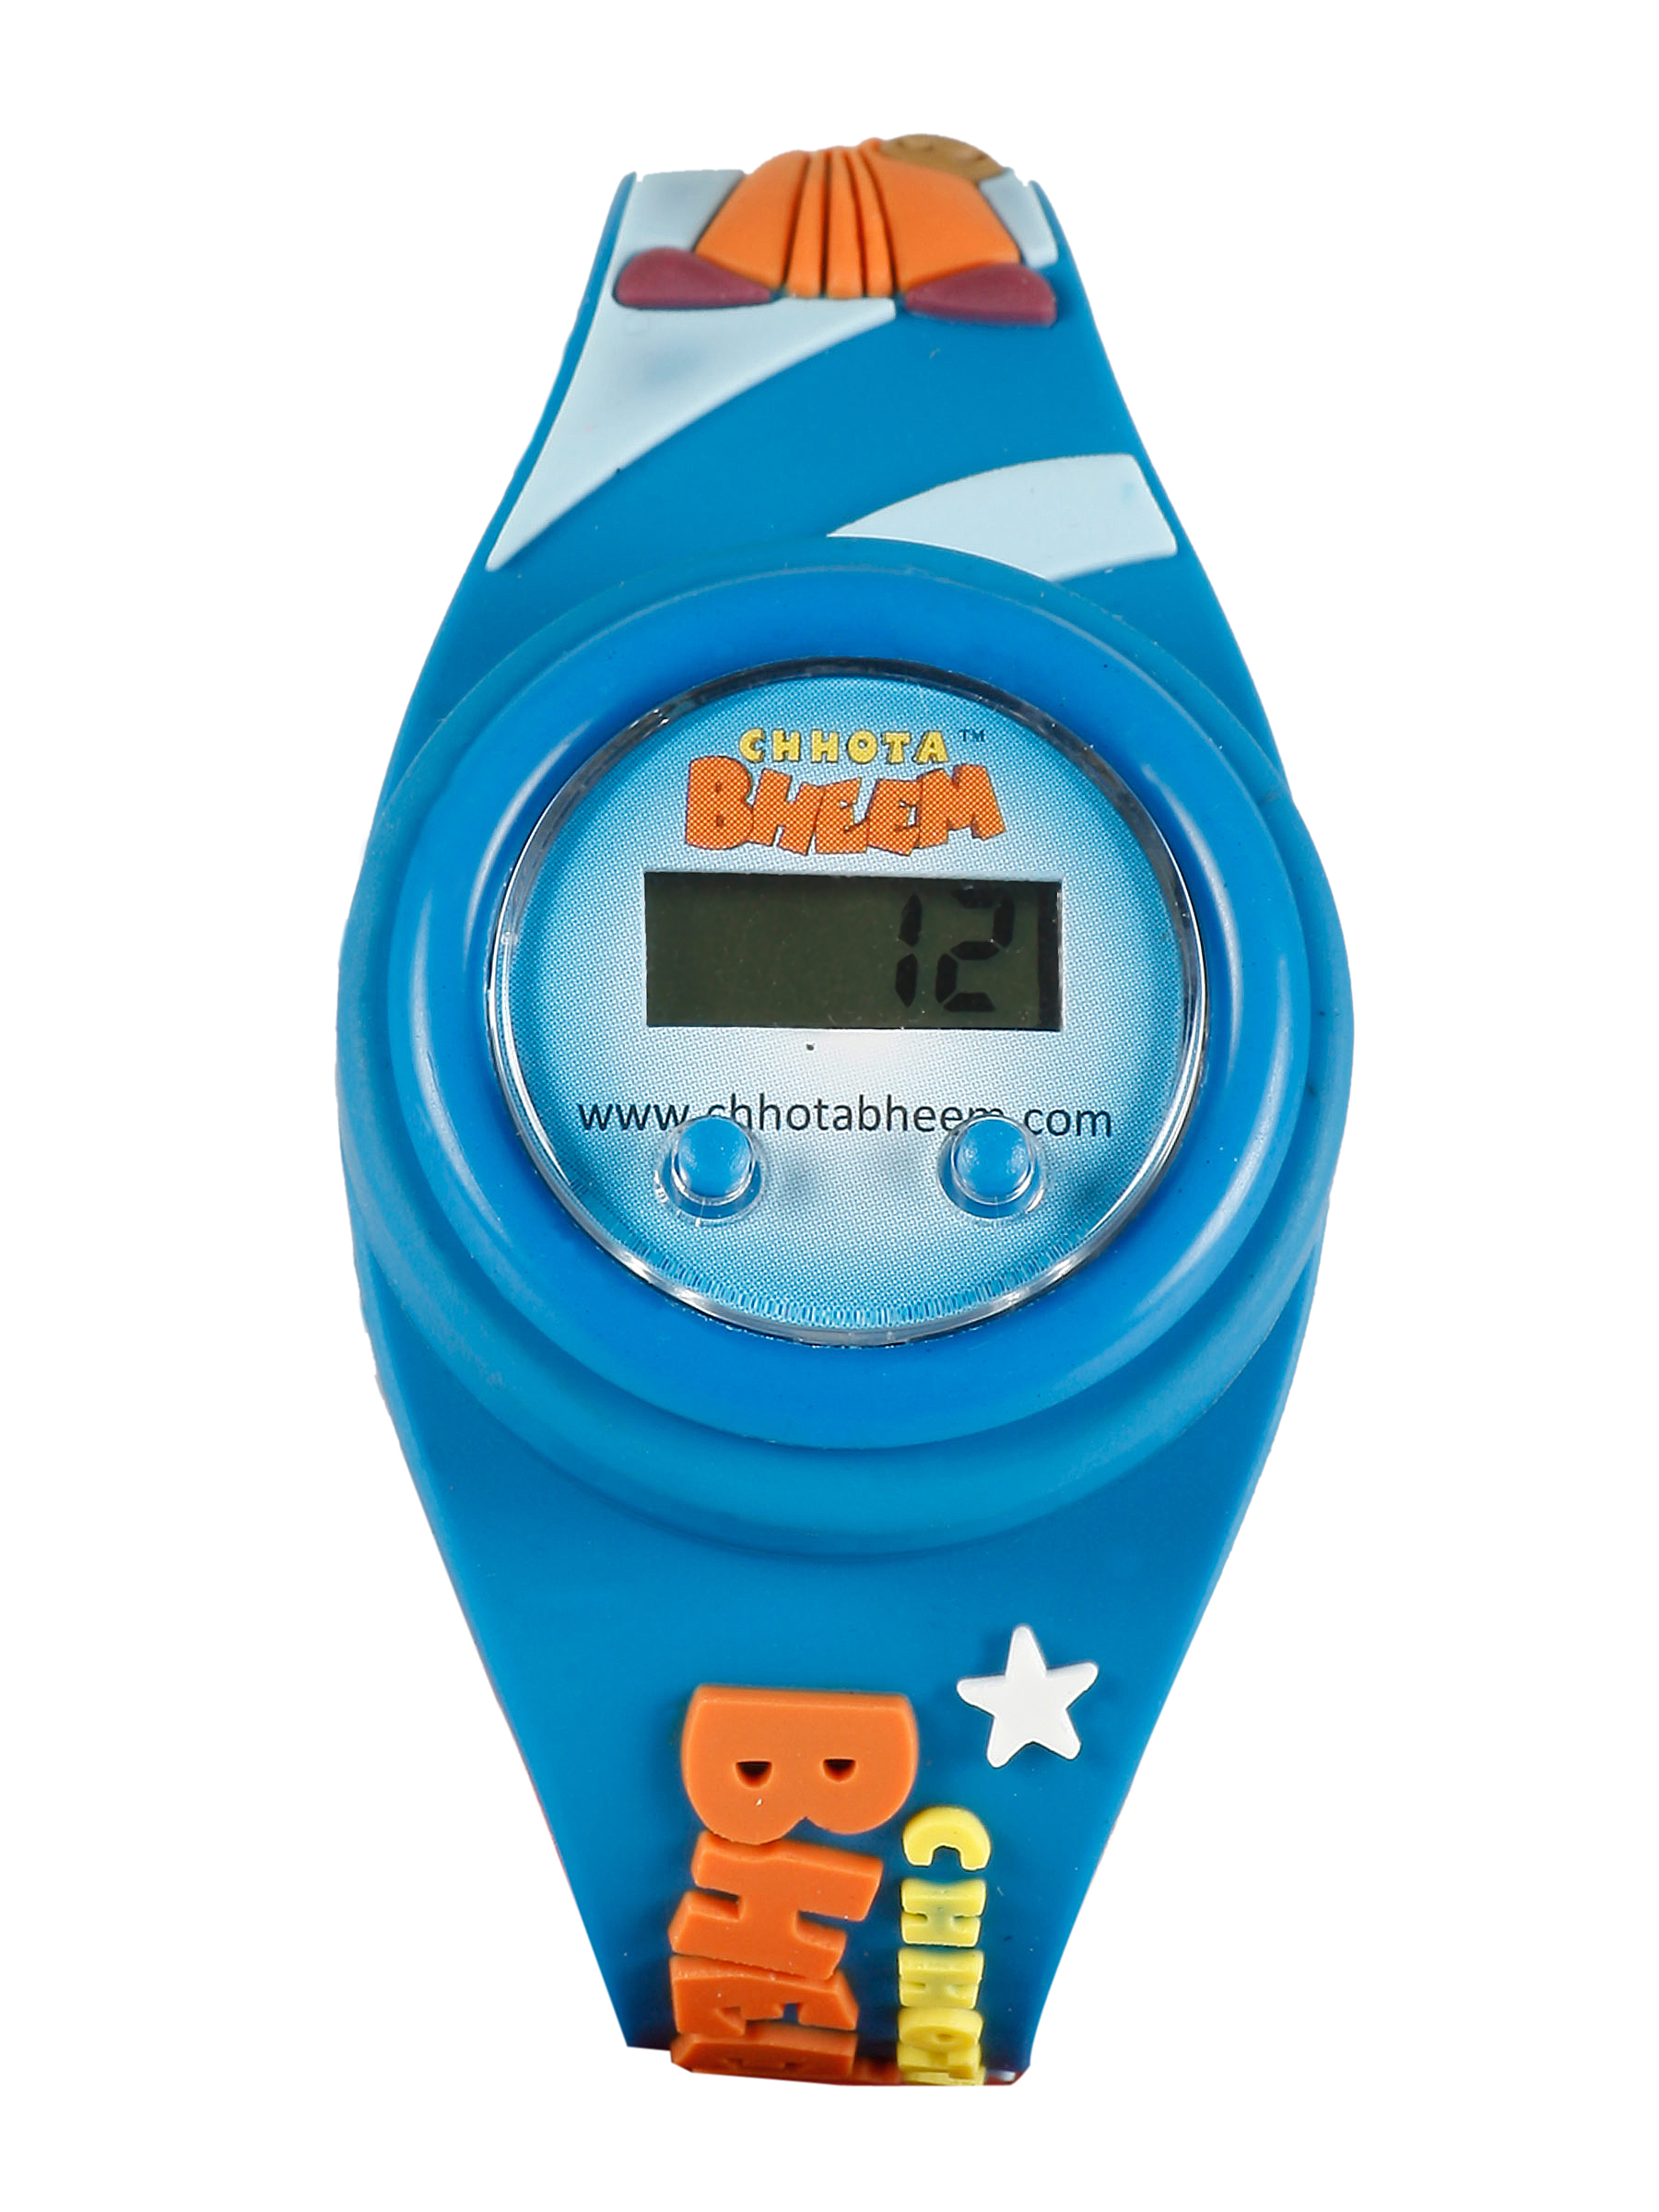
Chhota Bheem Digital Pop kids-Boys Blue Watch
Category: Accessories / Watches / Watches
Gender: Boys
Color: Blue
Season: Winter 2016
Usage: Casual